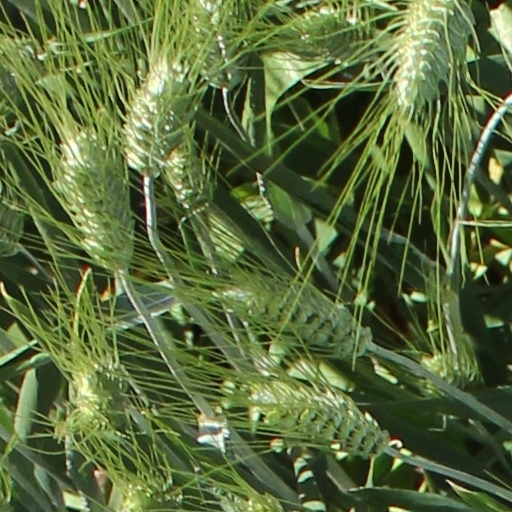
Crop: wheat